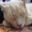
Label: cat